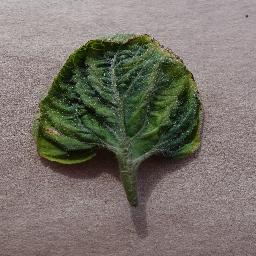
Label: Tomato___Tomato_Yellow_Leaf_Curl_Virus